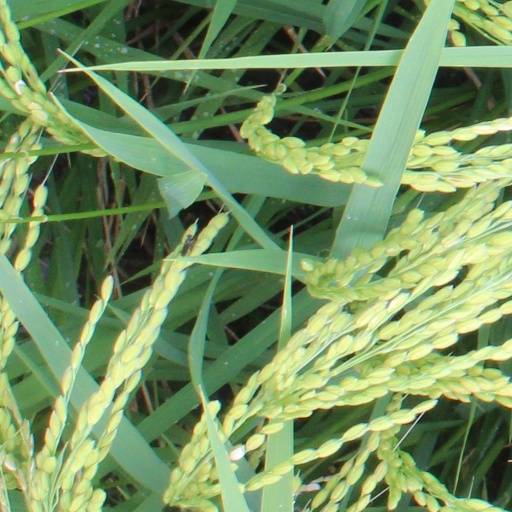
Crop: rice